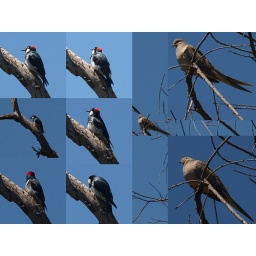
K4257668 acorn woodpecker and mourning dove in same tree size comparisons collage PScs4